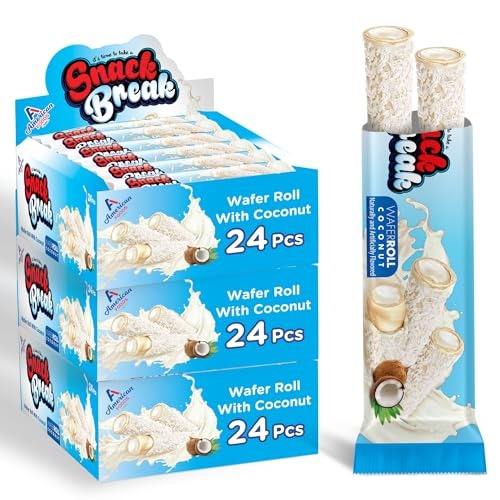
Item Name: Snack Break Coconut Rolled Wafers - 24 Individually Wrapped Coconut Wafer Rolls (Pack of 3) with Creamy Coconut Filling - Snacks for Kids & Adults
Bullet Point 1: Tropical Crunch: Experience the delightful crunch of our crispy wafer rolls, each infused with the exotic flavor of coconut.
Bullet Point 2: Blissful Creaminess: Immerse yourself in the luxurious richness of our coconut filling, providing a blissful taste sensation with every mouthful of these irresistable snacks.
Bullet Point 3: On-the-Go Convenience: Each snack is individually wrapped, providing the ultimate grab-and-go option for your fast-paced lifestyle, ensuring you never have to compromise on taste or quality.
Bullet Point 4: Versatile Treat: Elevate any occasion, from leisurely picnics in the park to lively gatherings with friends and family, with our versatile snacks that are guaranteed to be a crowd-pleaser, adding a touch of tropical flair to every celebration.
Bullet Point 5: Generous Portions: Enjoy the convenience of ample supply with 24 indulgent snacks in each pack, ensuring there's plenty to share or savor solo.
Product Description: Immerse yourself in the richness of our Coconut Rolled Wafers, where each bite is a blend of crispy wafer rolls and creamy coconut filling. Crafted with convenience in mind, these snacks are individually wrapped, offering easy on-the-go enjoyment for your lifestyle. Whether you're rushing between appointments, embarking on a weekend adventure, or simply unwinding at home, Snack Break ensures you're never far from a moment of pure bliss. From spontaneous picnics in the park to laid-back gatherings with friends, these snacks are the ultimate crowd-pleaser, guaranteed to leave a lasting impression. With 24 indulgent snacks in each 3 packs, there's an abundance to share or savor solo, making them ideal for any occasion. Elevate your snacking experience with the tropical crunch of coconut-infused wafer rolls. Treat yourself to a taste of paradise with Snack Break Coconut Rolled Wafer Snacks and embark on a journey of indulgence unlike any other.
Value: 72.0
Unit: Count

Price: 25.85